Mackinac Island

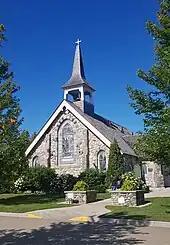
Little Stone Church on Mackinac Island

Mackinac Island contains a wide variety of terrain, including fields, marshes, bogs, coastline, boreal forest, and limestone formations. The environment is legally preserved on the island by the State Historic Park designation. About half of the shoreline and adjacent waters off Mackinac Island, including the harbor (Haldimand Bay) and the southern and western shore from Mission Point to Pointe aux Pins, is protected as part of the Straits of Mackinac Shipwreck Preserve, a state marine park.